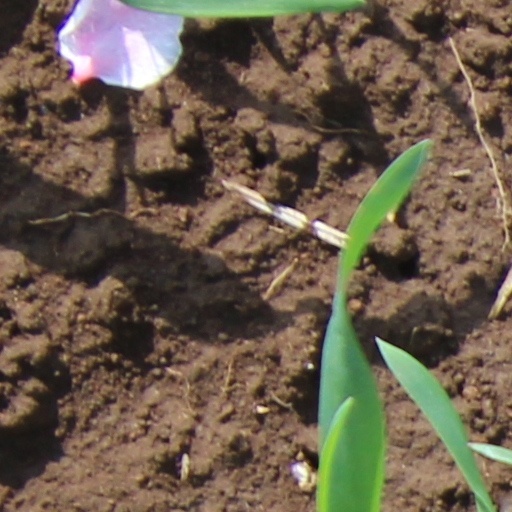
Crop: wheat